Caher Mountain (Kerry)

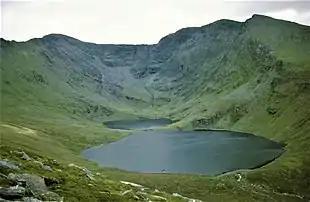
The "Coomloughra Horseshoe" with Caher East Top and Caher West Top on the right, Carrauntoohil back left, and the "Beenkeragh Ridge" on the far left.

Caher is Ireland's third-highest peak. The mountain lies to the southwest of Carrauntoohil, Ireland's highest peak at , in the MacGillycuddy's Reeks range in County Kerry.